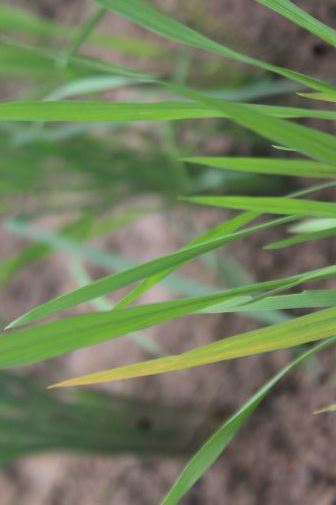
Disease: Tungro